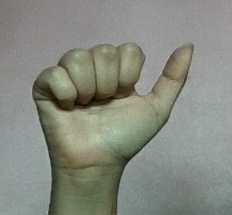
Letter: dhad